Bench (furniture)

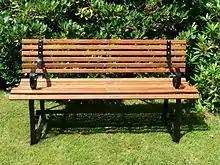
Classic garden bench

A bench is a long seat on which multiple people may sit at the same time. Benches are typically made of wood, but may also be made of metal, stone, or synthetic materials. Many benches have back rests, while others do not and can be accessed from either side. Arm rests are another common feature. In many American public areas, benches may be donated by persons or associations, as indicated by an affixed plaque, a common form of memorial to a deceased person (see memorial bench). Benches may be placed outdoors or indoors, but are more often found outdoors.